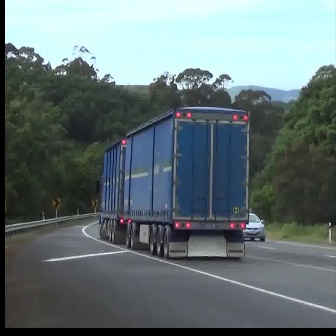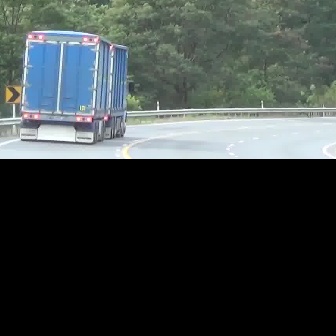
  Please identify the target specified by the bounding box [97,105,251,258] in the first image and locate it in the second image. Return the coordinates in [x_min,y_min,x_max,y_max] format.
Answer: [19,29,134,144]